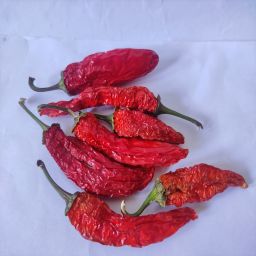
Crop: New Mexico Green Chile
Quality: Dried